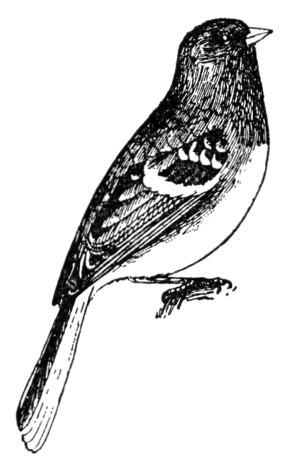
Le Junco ardoisé est une espèce de passereaux de la famille des Passerellidae, originaire du continent nord-américain. Cette espèce présente de nombreuses sous-espèces chez qui la variabilité de coloration du plumage est remarquable.